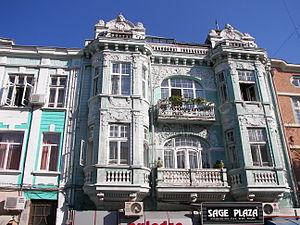
Varna est une ville de l'est de la Bulgarie, au bord de la mer Noire. Deuxième ville du pays par sa population, elle compte 395 488 habitants au recensement de 2018.